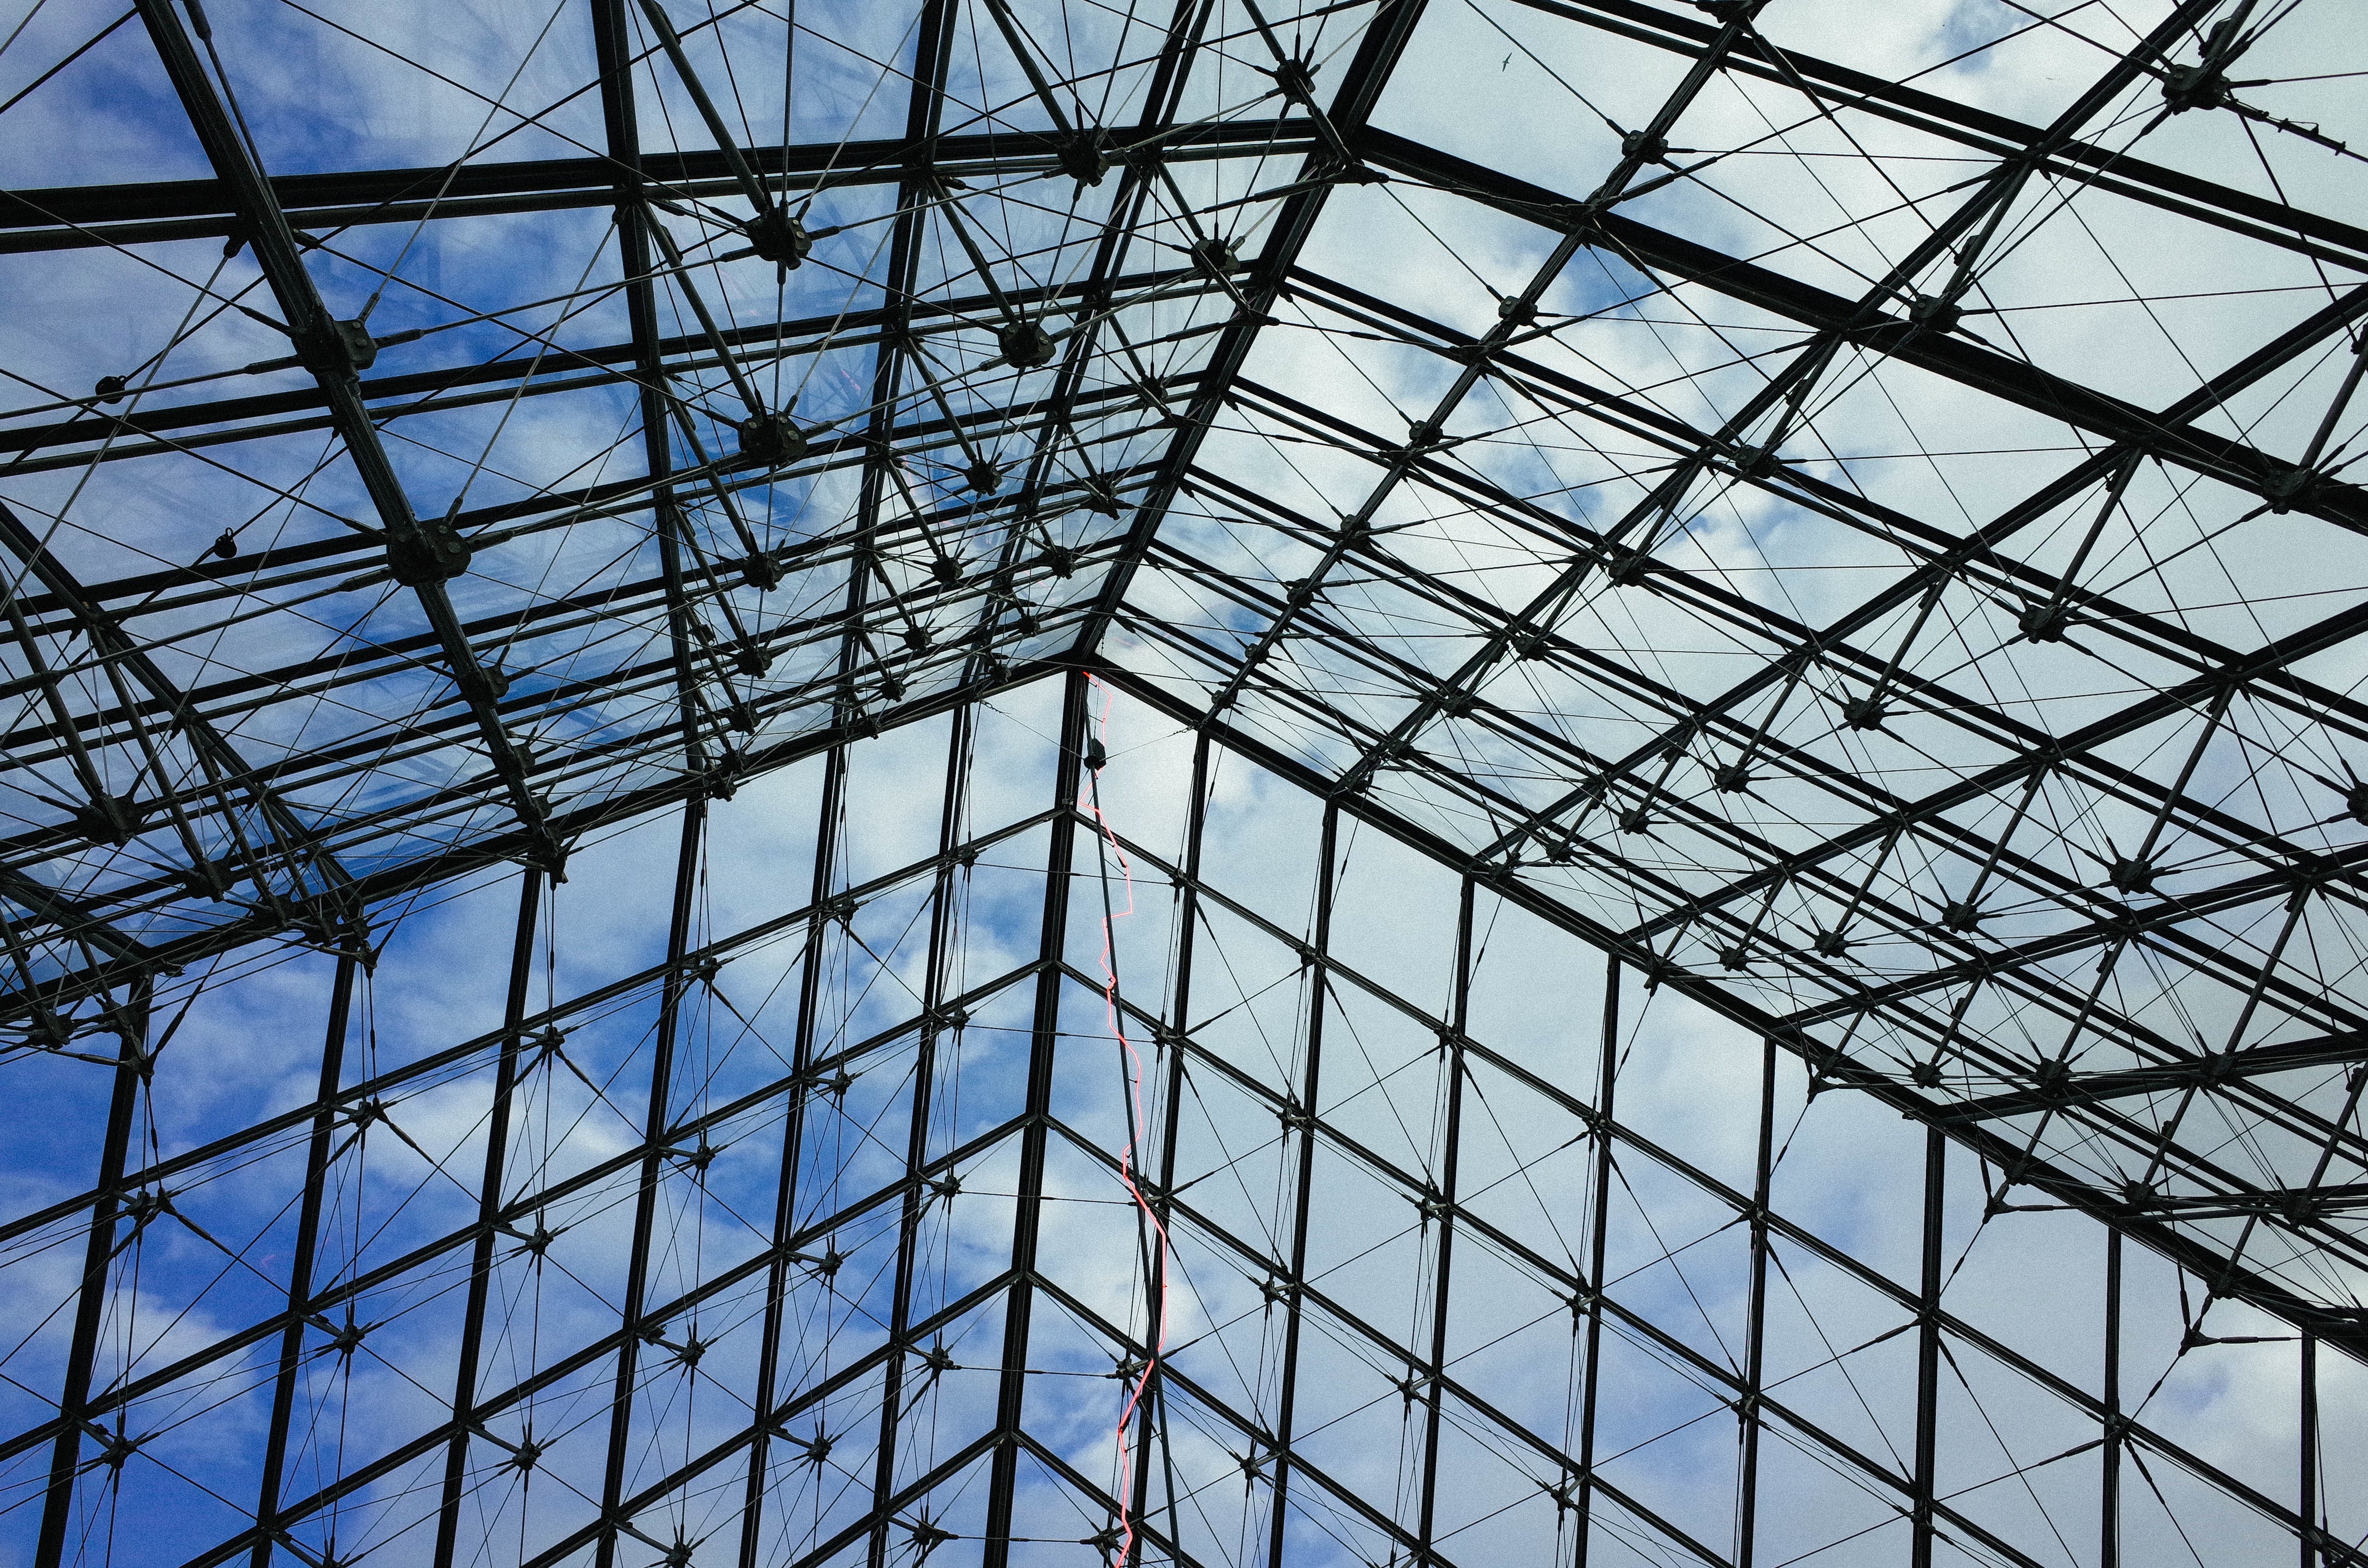
architecture, structure, skyscraper, line, reflection, tower, facade, blue, stadium, tower block, design, symmetry, shape, metropolis, daylighting, urban area